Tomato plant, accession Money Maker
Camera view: horizontal (90 deg, fisheye); turntable rotation: 270 degrees
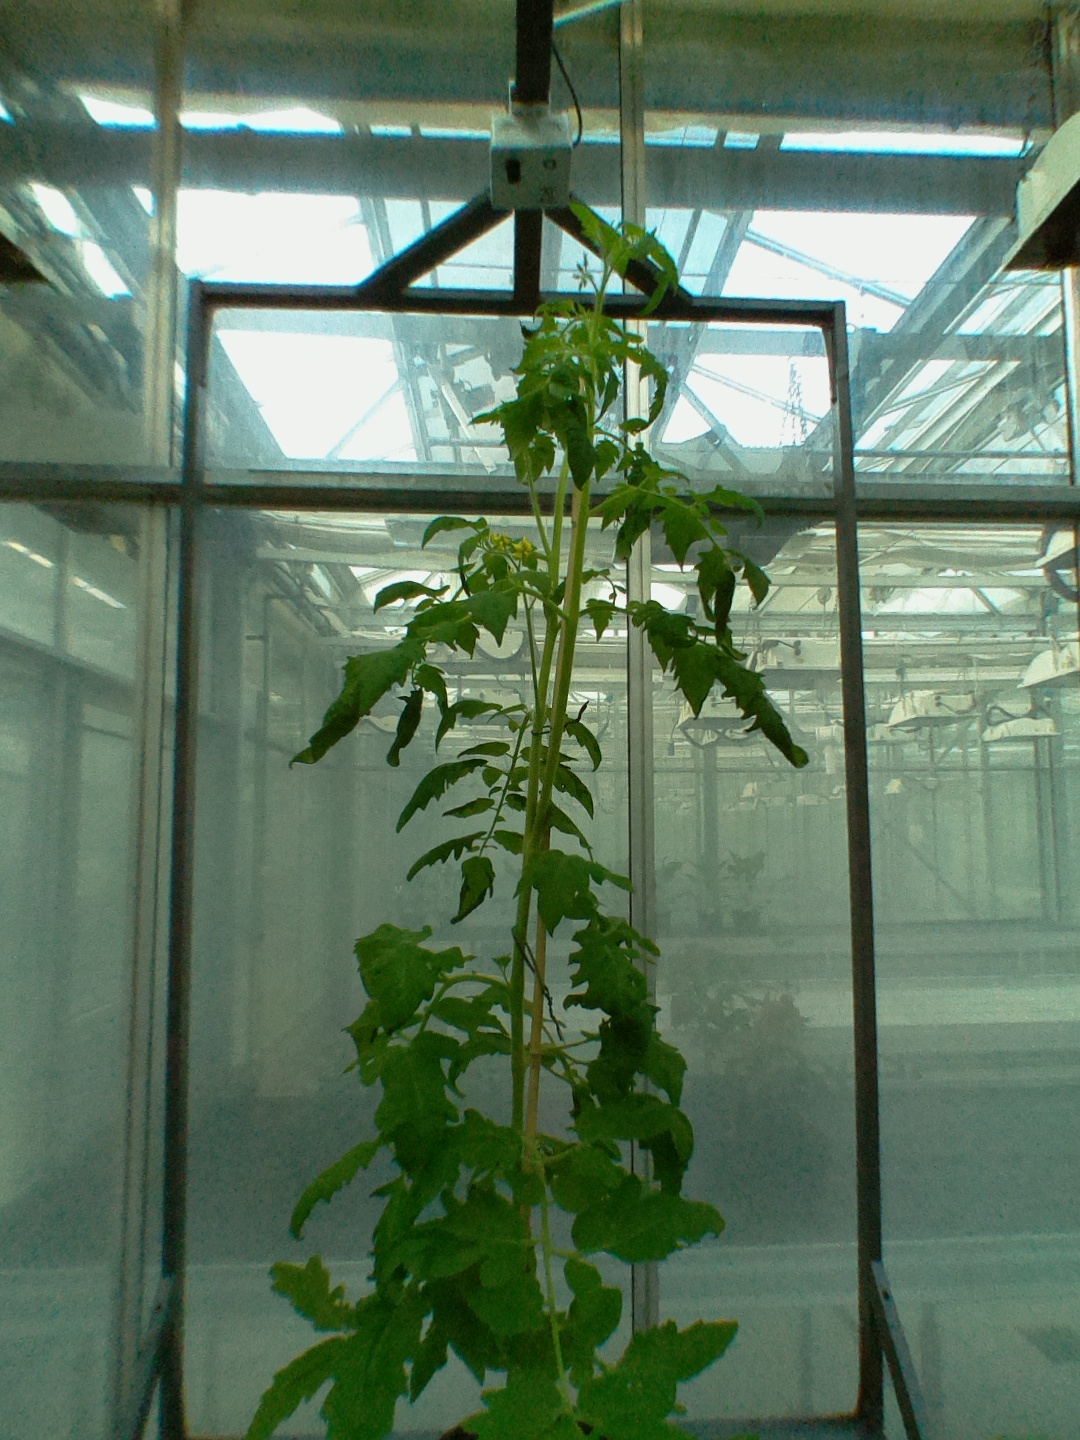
BBCH growth stage 61: 10%-20% of flowers open